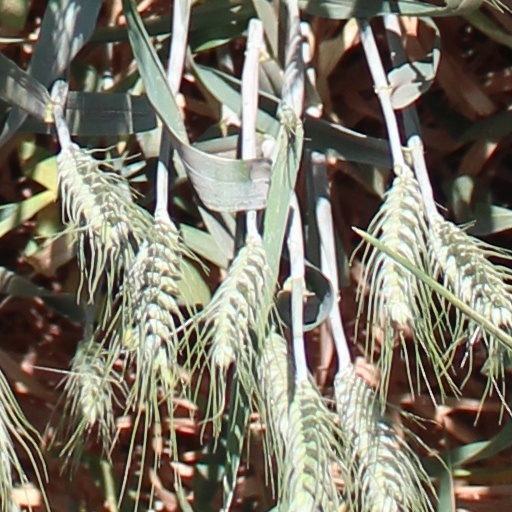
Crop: wheat